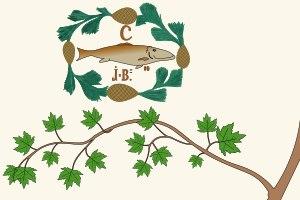
La rébellion des Patriotes, la rébellion du Bas-Canada ou encore les insurrections de 1837-1838, est un conflit militaire survenu de 1837 à 1838 dans la colonie britannique du Bas-Canada. Elle est l'aboutissement d'un conflit politique larvé qui existait depuis le début du XIXᵉ siècle entre la population civile et l'occupant militaire colonial. Simultanée avec la rébellion du Haut-Canada, dans la colonie voisine du Haut-Canada, les deux constituèrent les rébellions dans les colonies canadiennes.